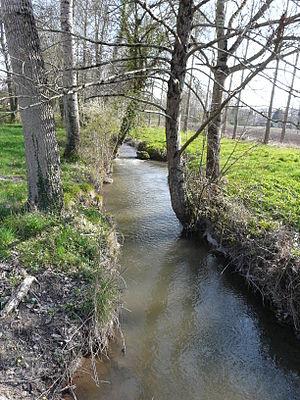
La Peychay au lieu-dit le Grand Champ, entre Saint-Pardoux-de-Drône (à gauche) et Saint-Martin-de-Ribérac (à droite). Vue prise en direction de l'amont.
Saint-Pardoux-de-Drône, souvent orthographiée Saint-Pardoux-de-Dronne, est une commune française située dans le département de la Dordogne, en région Nouvelle-Aquitaine.